Lambert de Hondt the Elder

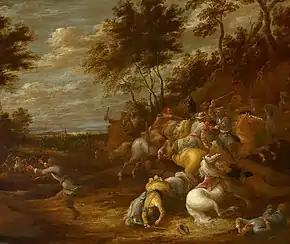
"Cavalry skirmish"

Lambert de Hondt the Elder or Lambert de Hondt (I) (c. 1620 – before 10 February 1665) was a Flemish painter, tapestry designer and draughtsman mainly known for his equestrian and battle scenes as well as his genre, landscape paintings and religious subjects.